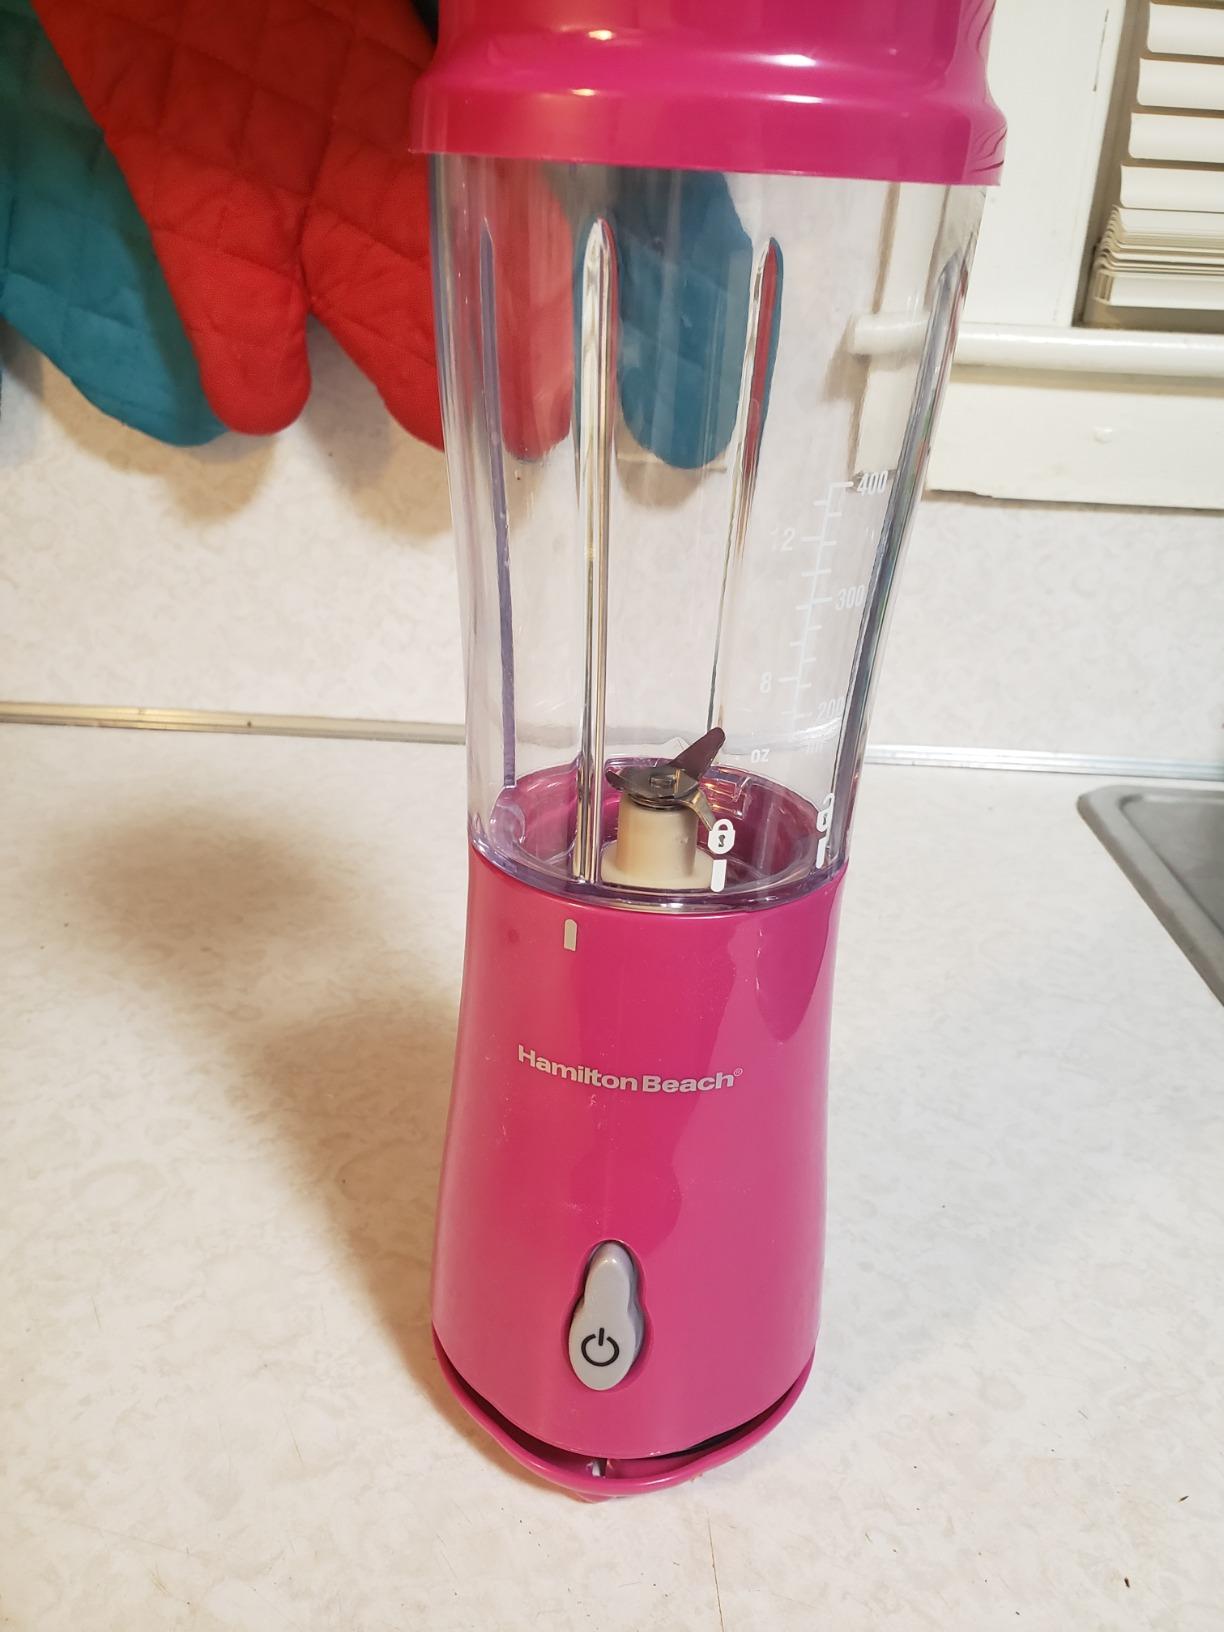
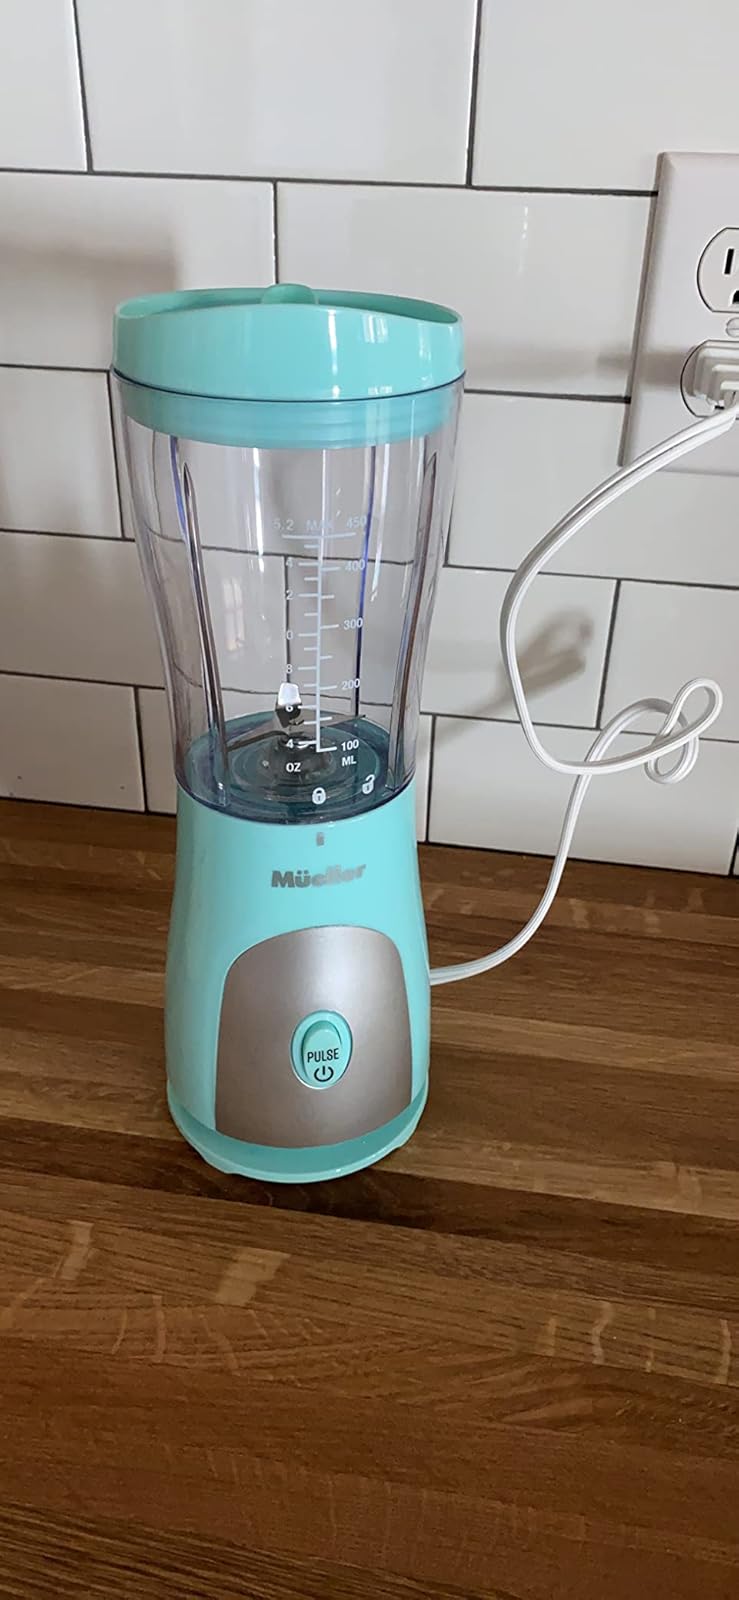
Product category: items_blender
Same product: no